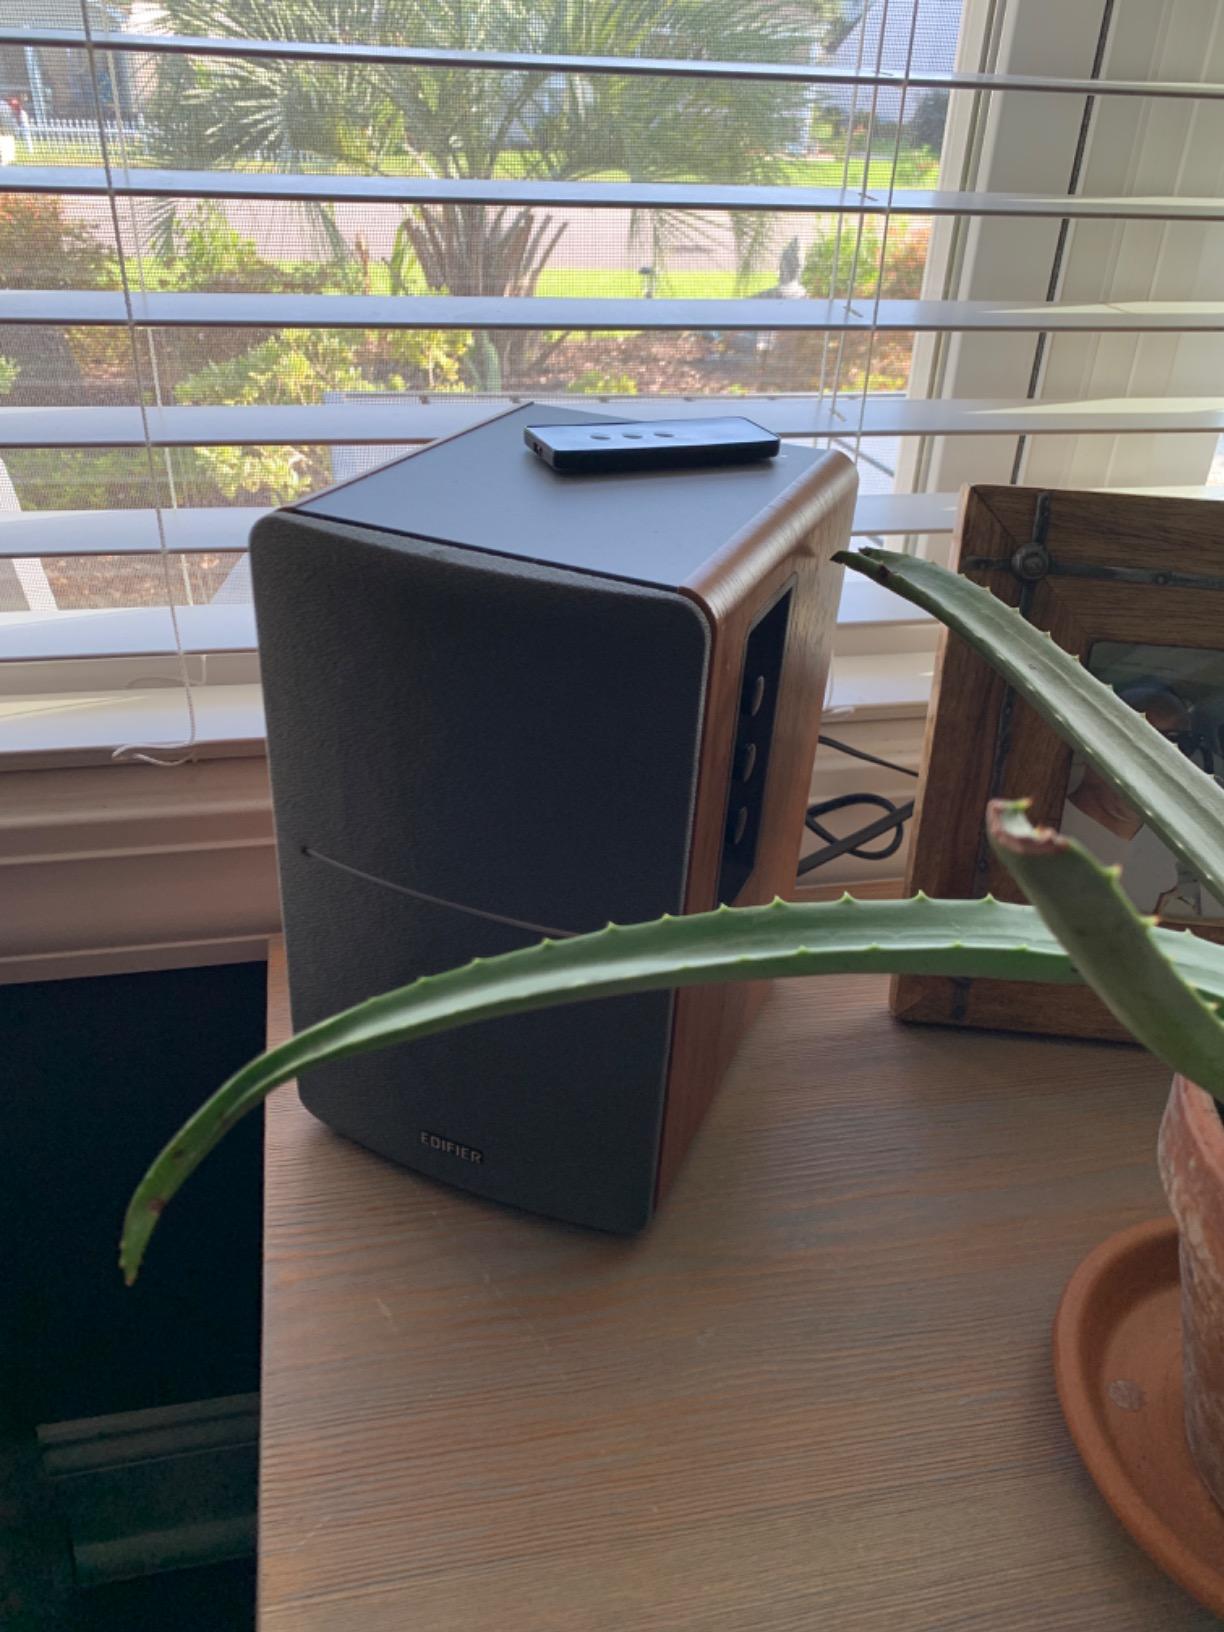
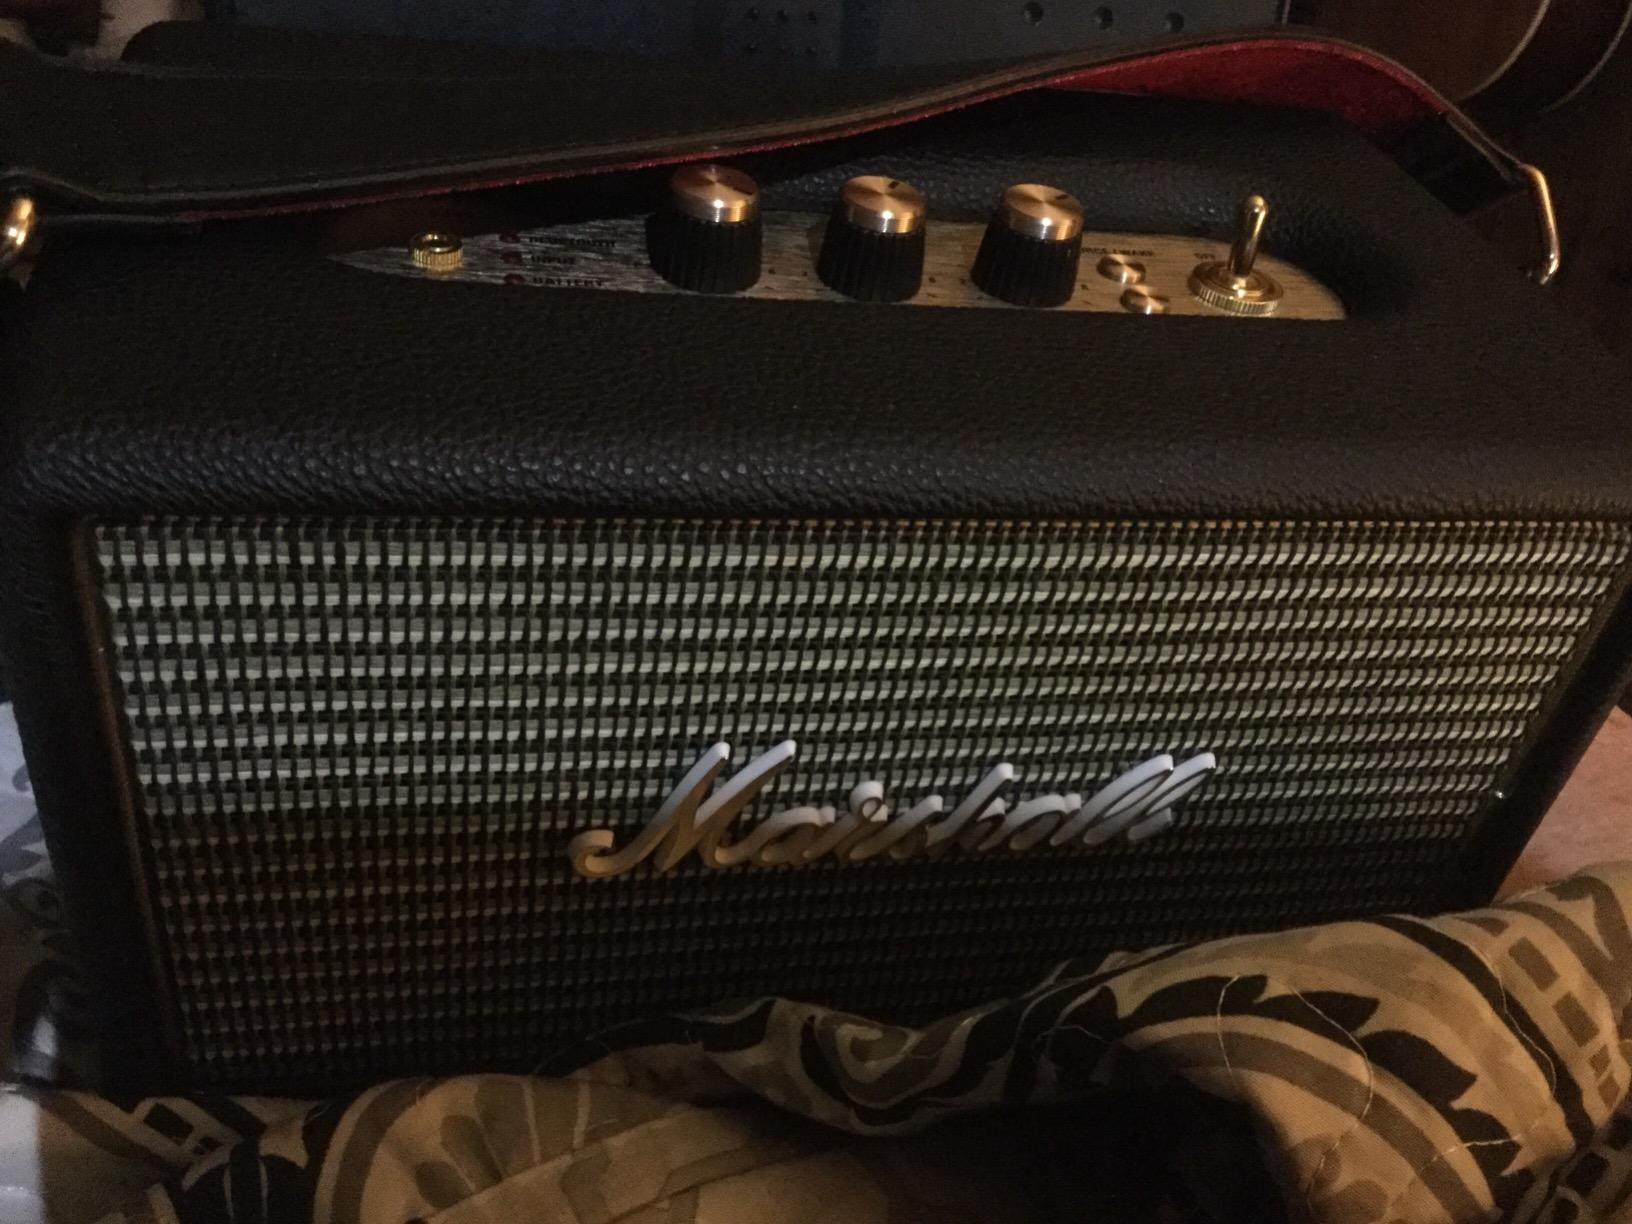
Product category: speaker
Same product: no